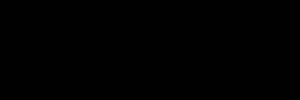
Dvorak (tastatur) / Ethåndsversionerne
Venstrehåndsudgave af Dvorak-tastaturlayoutet
Dvorak-tastaturlayoutet, også kaldet Dvorak Simplified Keyboard, er et tastaturlayout patenteret i 1936 af Dr. August Dvorak, en tidligere professor i uddannelse ved University of Washington, og William Dealey, som et alternativ til det mere udbredte QWERTY-layout. Mere alment kaldes det Dvorak-tastaturet eller bare Dvorak.